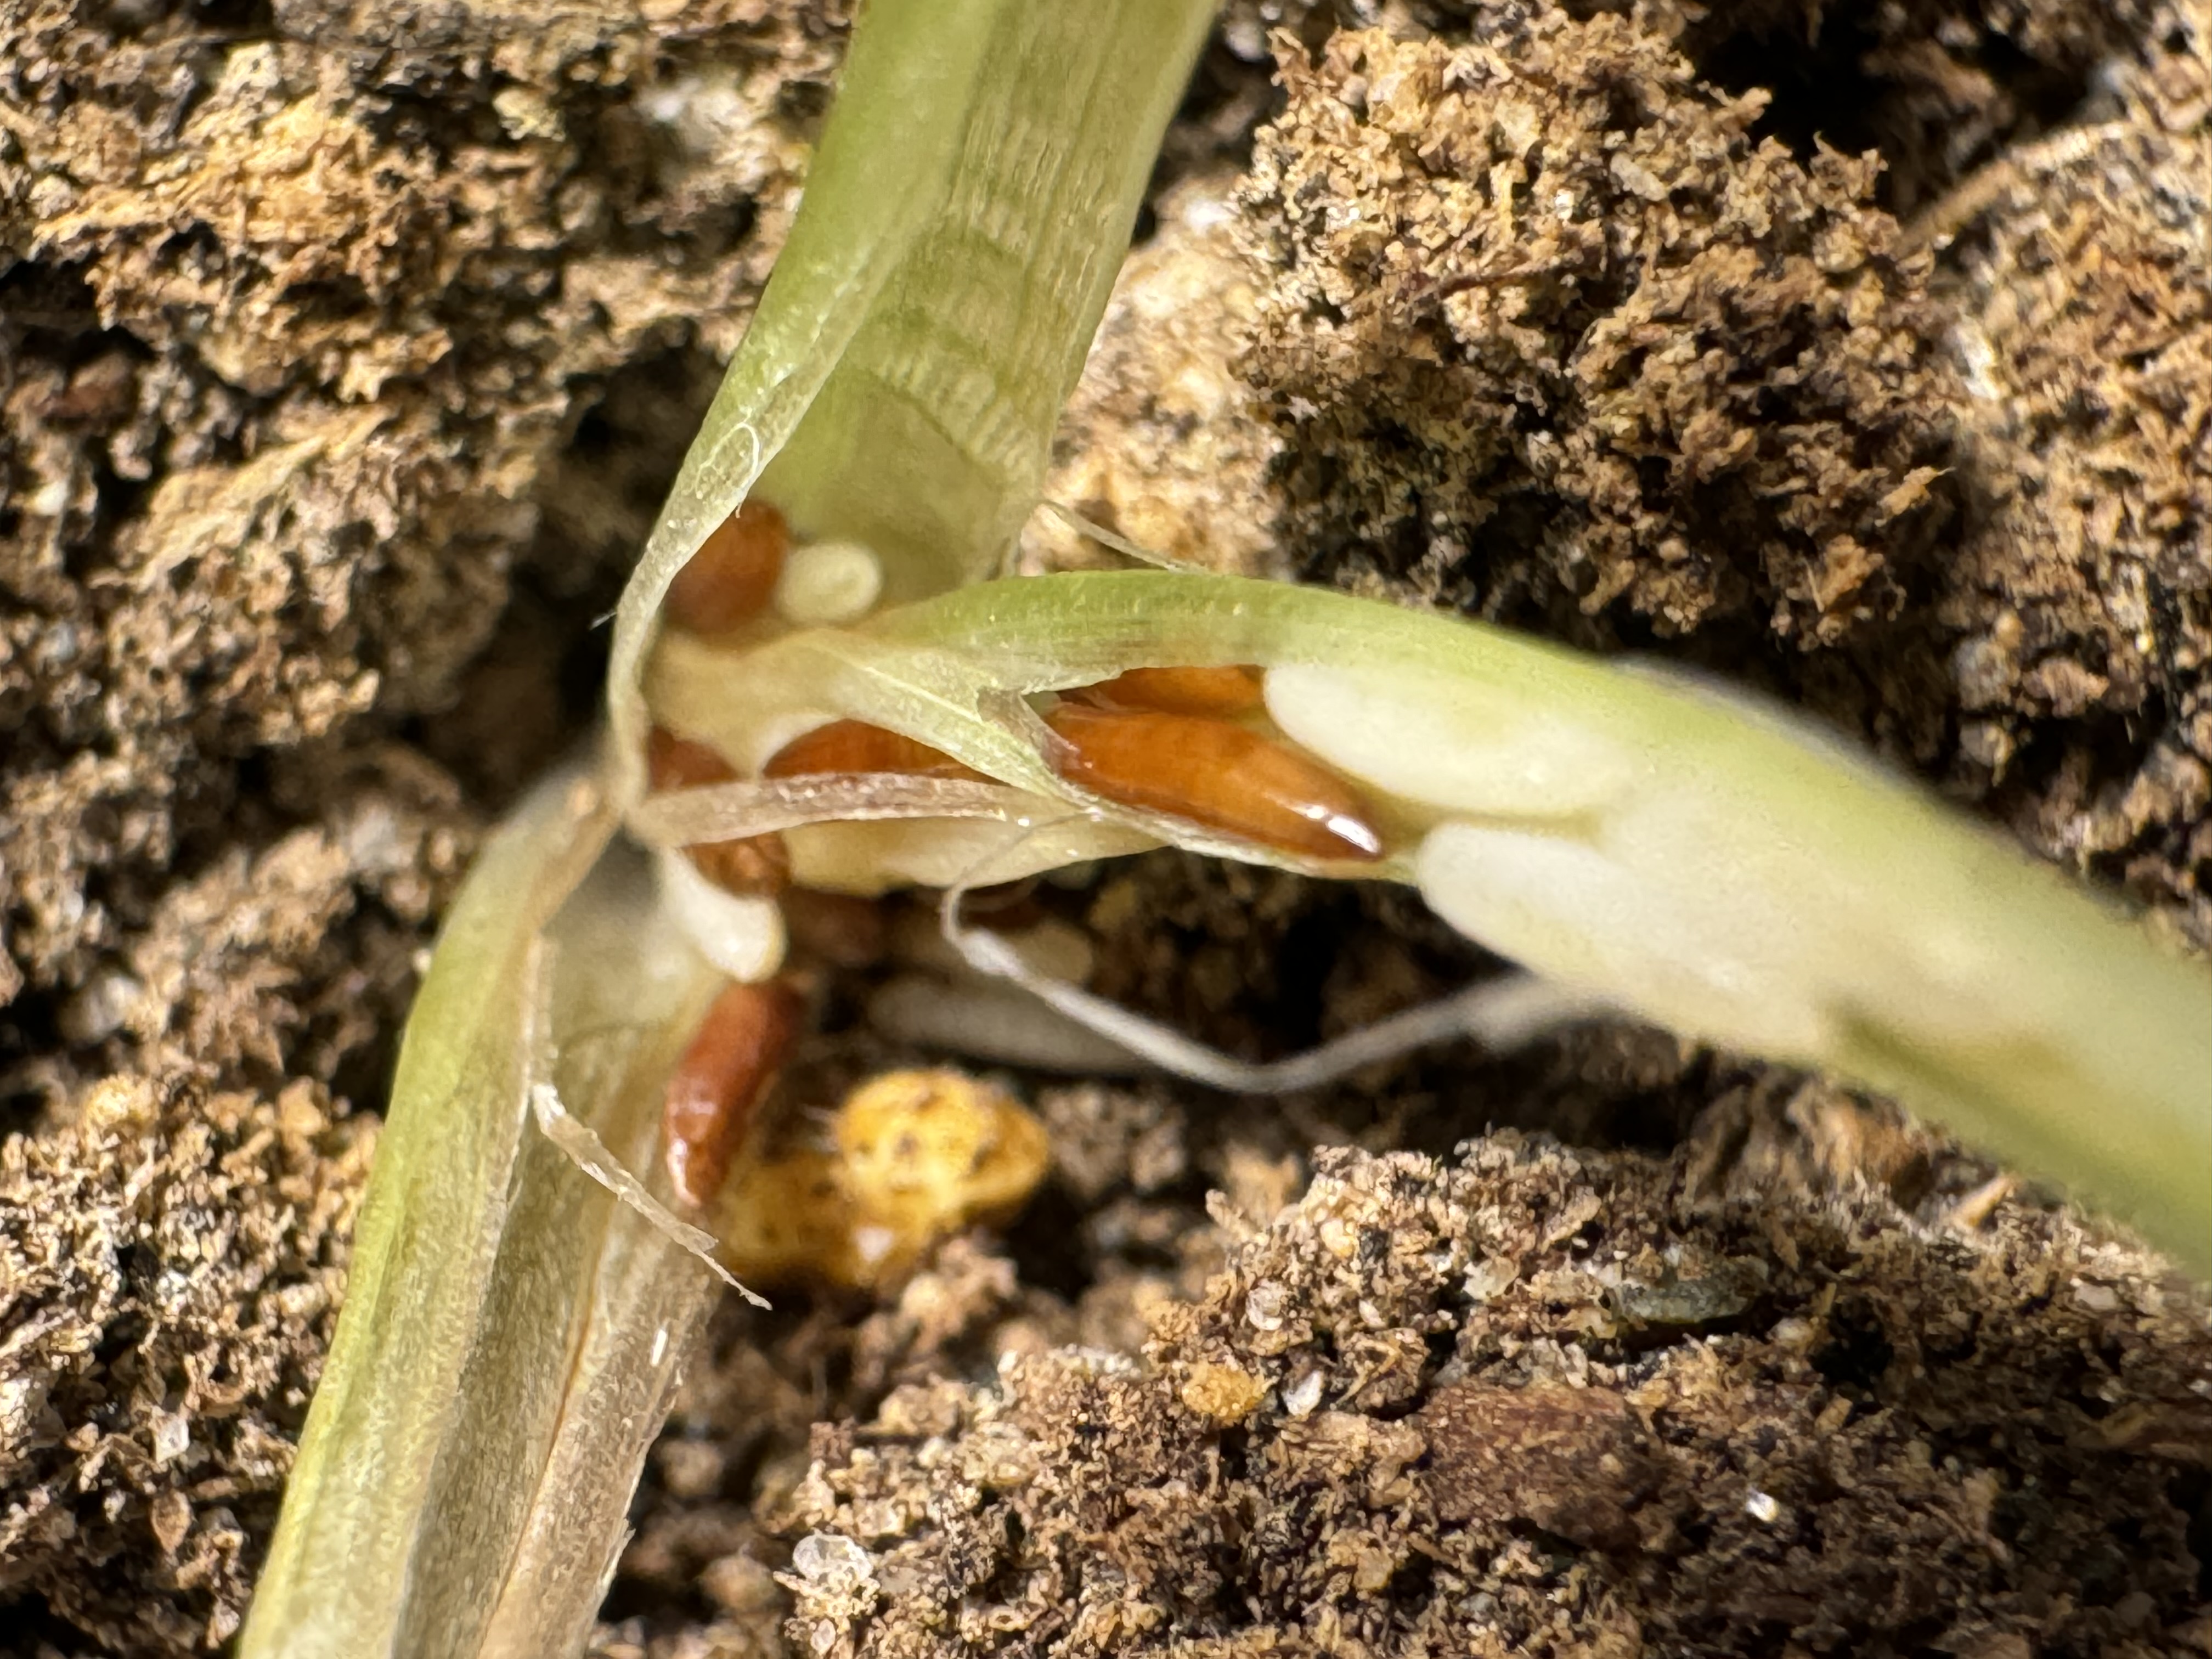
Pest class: hessian_fly